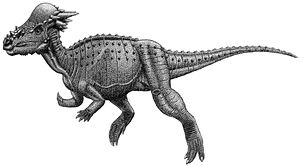
Ornithischia / Klassificering
"Ornithischia er en uddød gruppe af primært planteædende dinosaurer, der var karakteriseret af et bækkenparti, der minder om fuglenes. Navnet Ornithischia afspejler denne lighed, idet det er afledt af de oldgræske ord ornith-, der betyder ""fra en fugl"" og ischion, flertal ischia, der betyder ""hofteled"". Fugle er dog kun fjernt i familie med denne gruppe, da fugle er theropoder.